David Klemmer

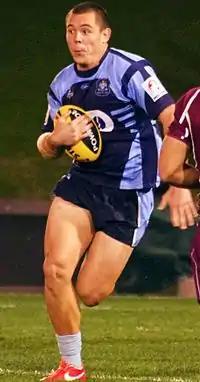
Klemmer playing for the NSW Under 20s side in 2013

At the end of 2012, Klemmer was named NYC Player of the Year and also named at starting in the 2012 NYC Team of the Year.